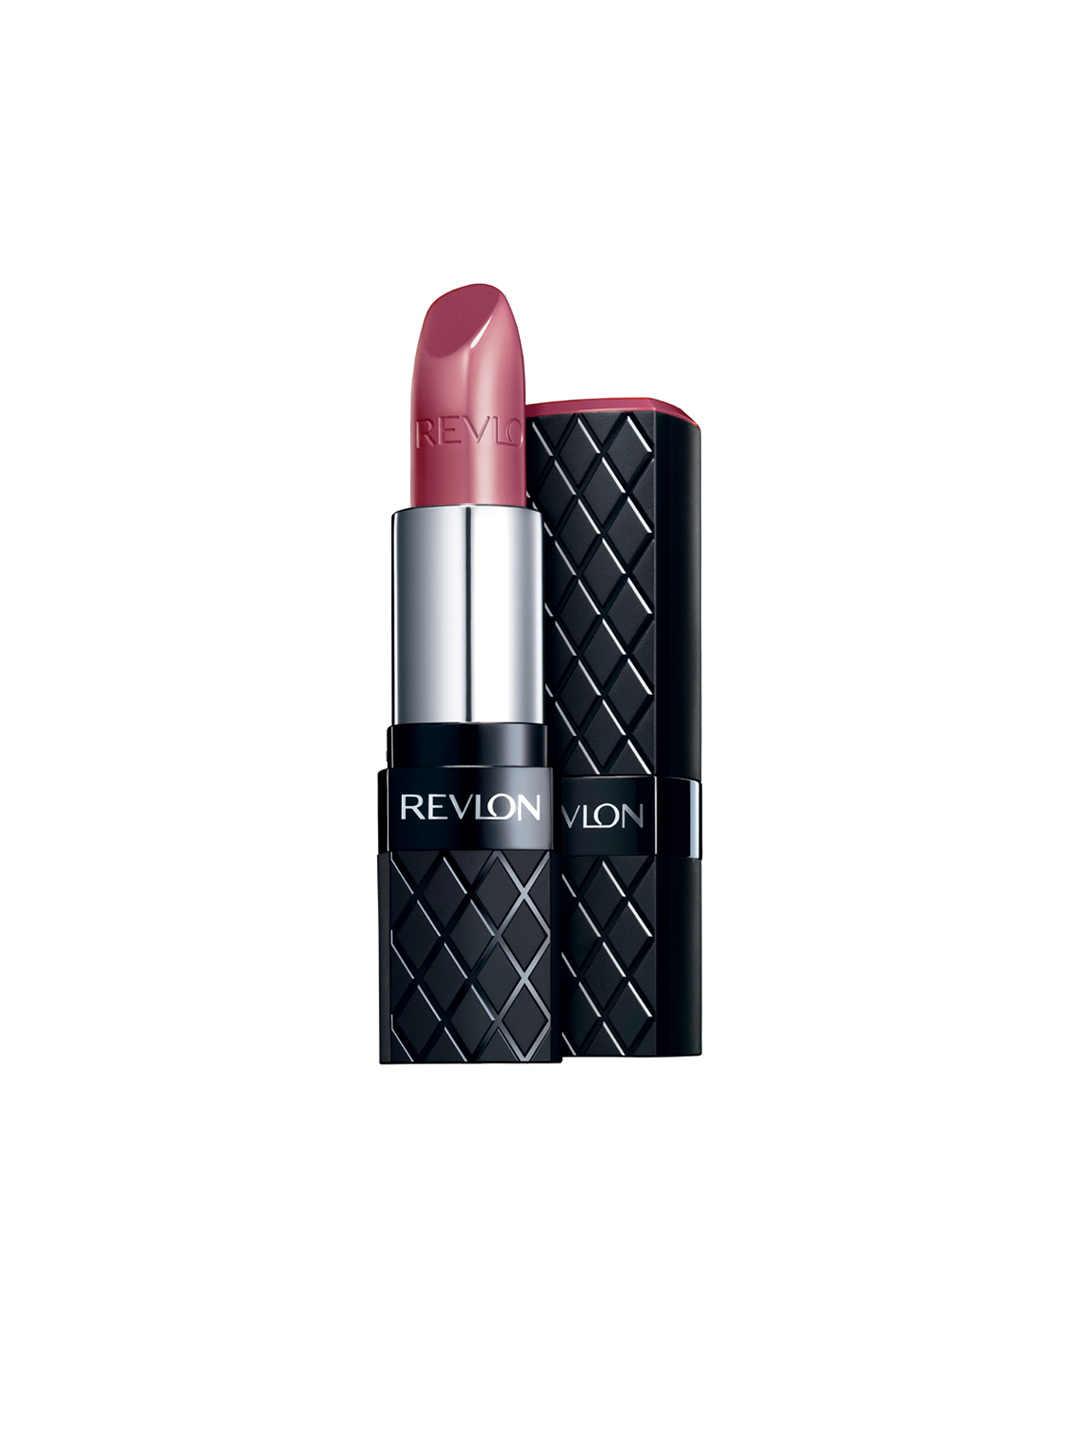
Revlon Mauve Colorburst Lipstick 005
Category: Personal Care / Lips / Lipstick
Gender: Women
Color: Pink
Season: Spring 2017
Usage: Casual